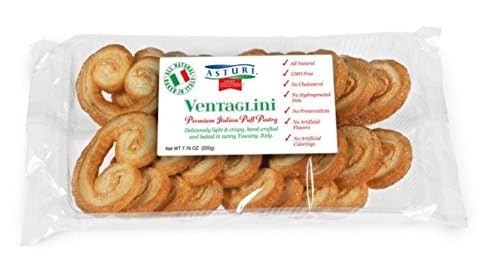
Item Name: ASTURI, Ventaglini, Premium Italian Puff Pastry, 7.76 oz, Pack of 3
Value: 23.28
Unit: Ounce

Price: 4.89